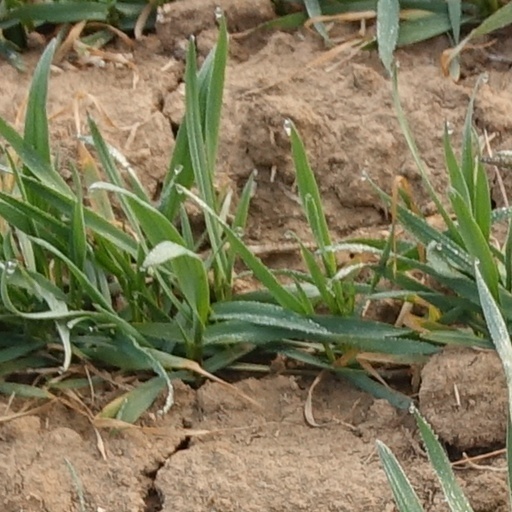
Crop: wheat